Otranto railway station

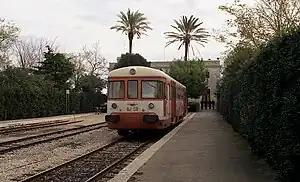
Otranto railway station

Otranto is a railway station in Otranto, Italy. The station is located on the Lecce–Otranto railway. The train services and the railway infrastructure are operated by Ferrovie del Sud Est.